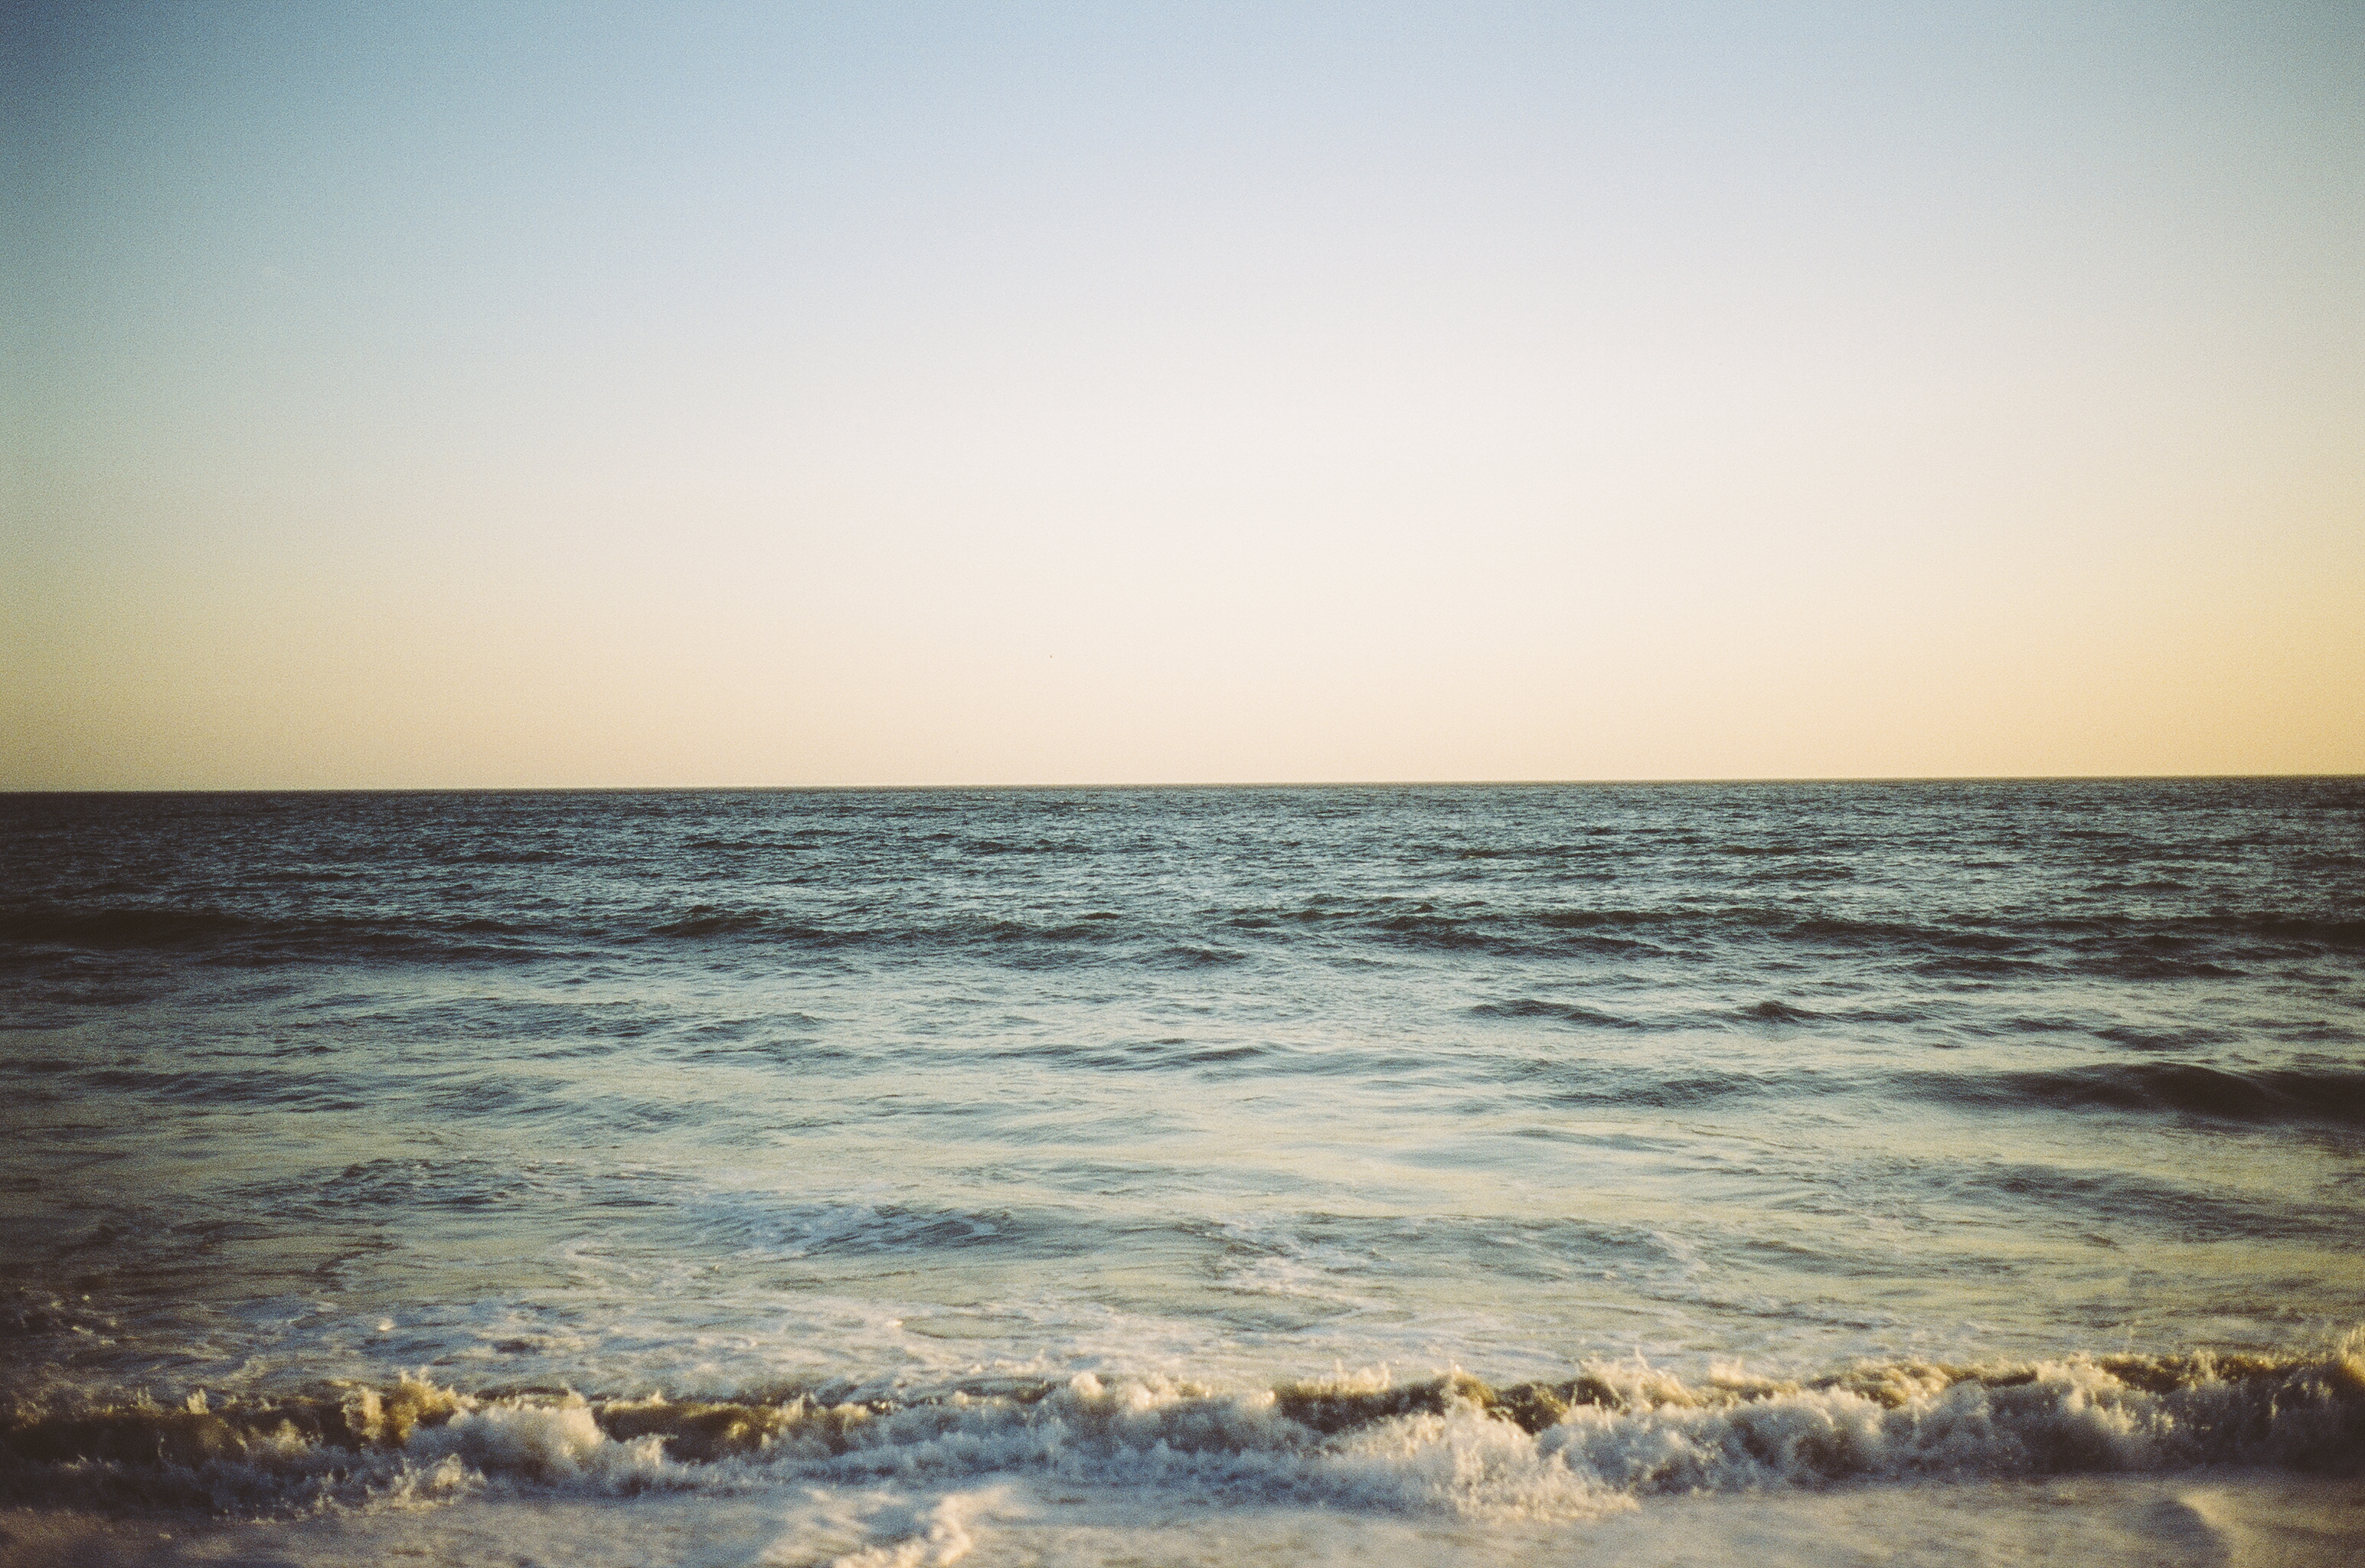
beach, sea, coast, sand, ocean, horizon, cloud, sun, sunrise, sunset, sunlight, morning, shore, wave, dawn, dusk, evening, body of water, waves, wind wave